Harlem Arts Festival

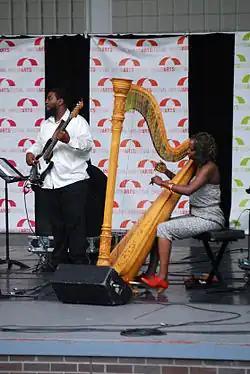
Brandee Younger performing at the Harlem Arts Festival in 2013

The Harlem Arts Festival is an annual arts festival and arts nonprofit based in Harlem that began in 2012. The organization presented community-based music, dance, theatre, and visual artists at Marcus Garvey Park and the surrounding Harlem area. Notable participants included Queen Esther, Toni Blackman, Brandee Younger, Kris Bowers, Divinity Roxx, Marc Cary, AKIR, Timothy Bloom, Brady Watt, Maurice "Mobetta" Brown, M-1, Solomon Hicks, Bentley Meeker, among many others.